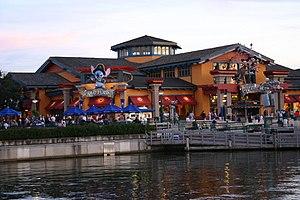
World of Disney est le nom d'une chaîne de magasins détenue et gérée par la Walt Disney Parks and Resorts, une division de la Walt Disney Company. C'est un concept légèrement différent des Disney Store dont il est toutefois issu. Le principe est plus proche des Emporiums des royaumes enchantés, soit de vrais supermarchés Disney.